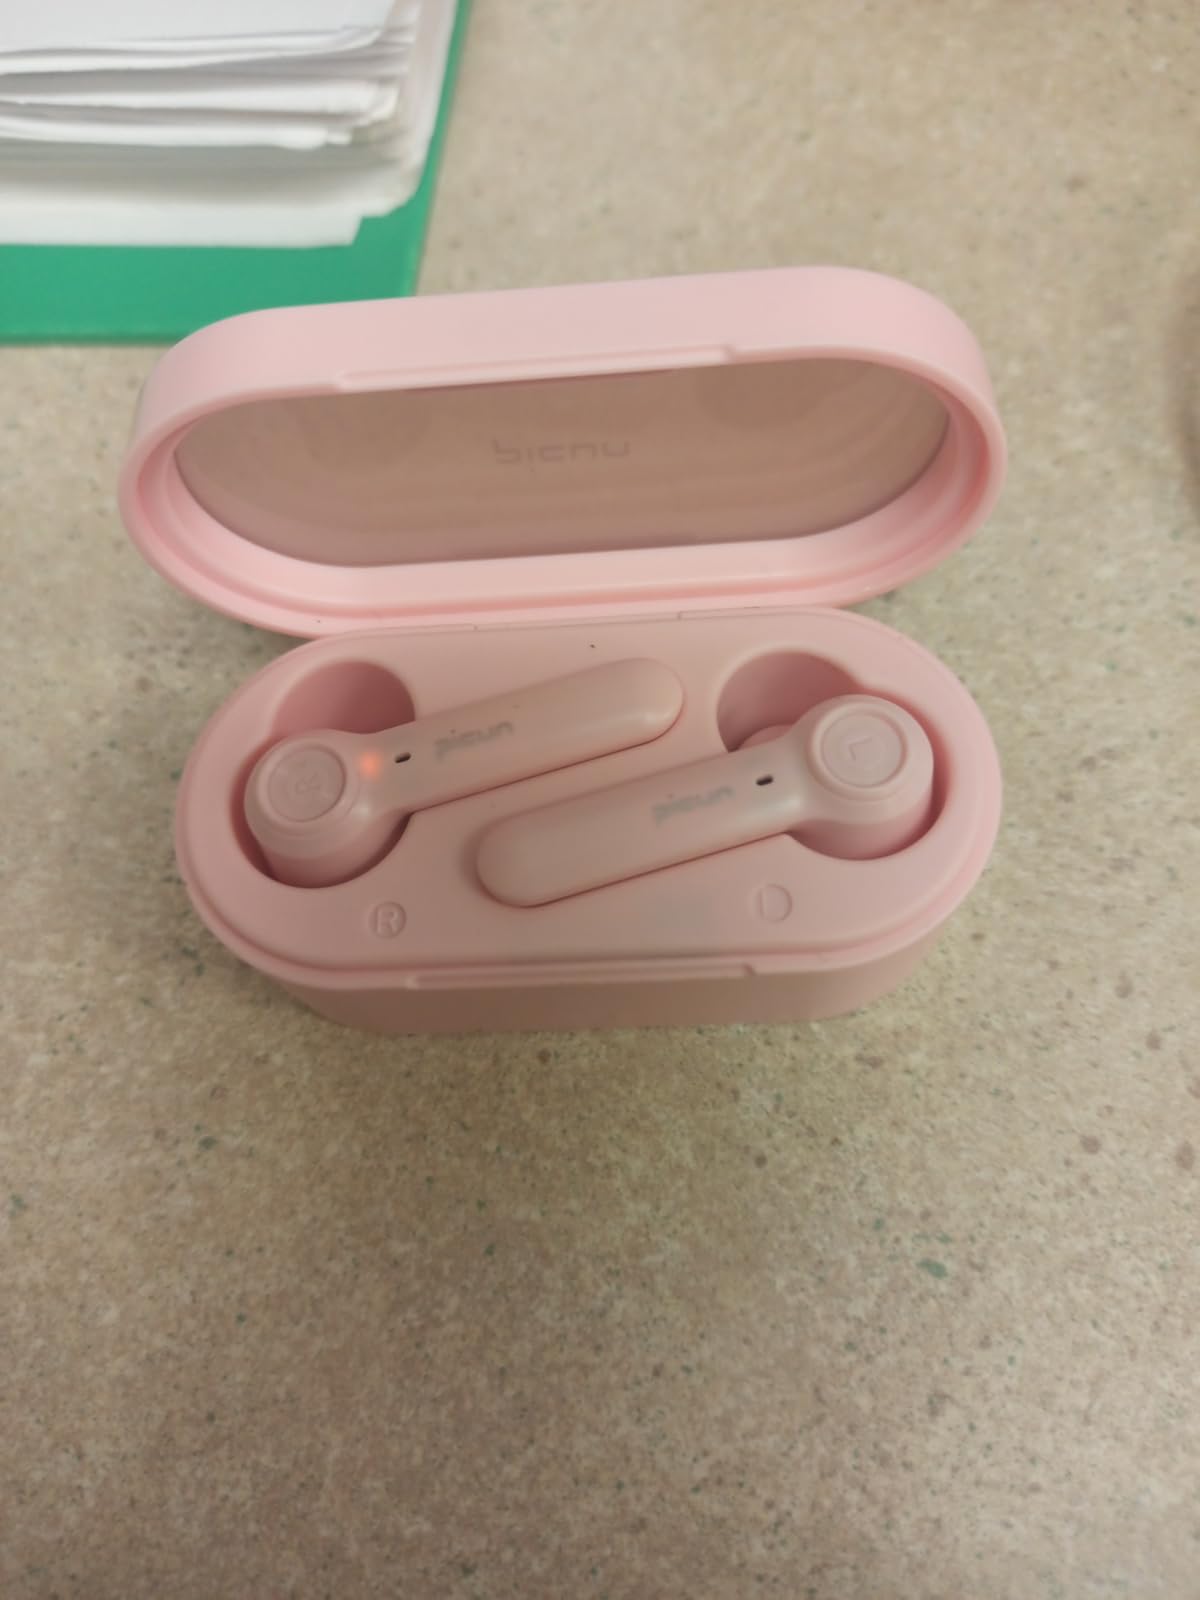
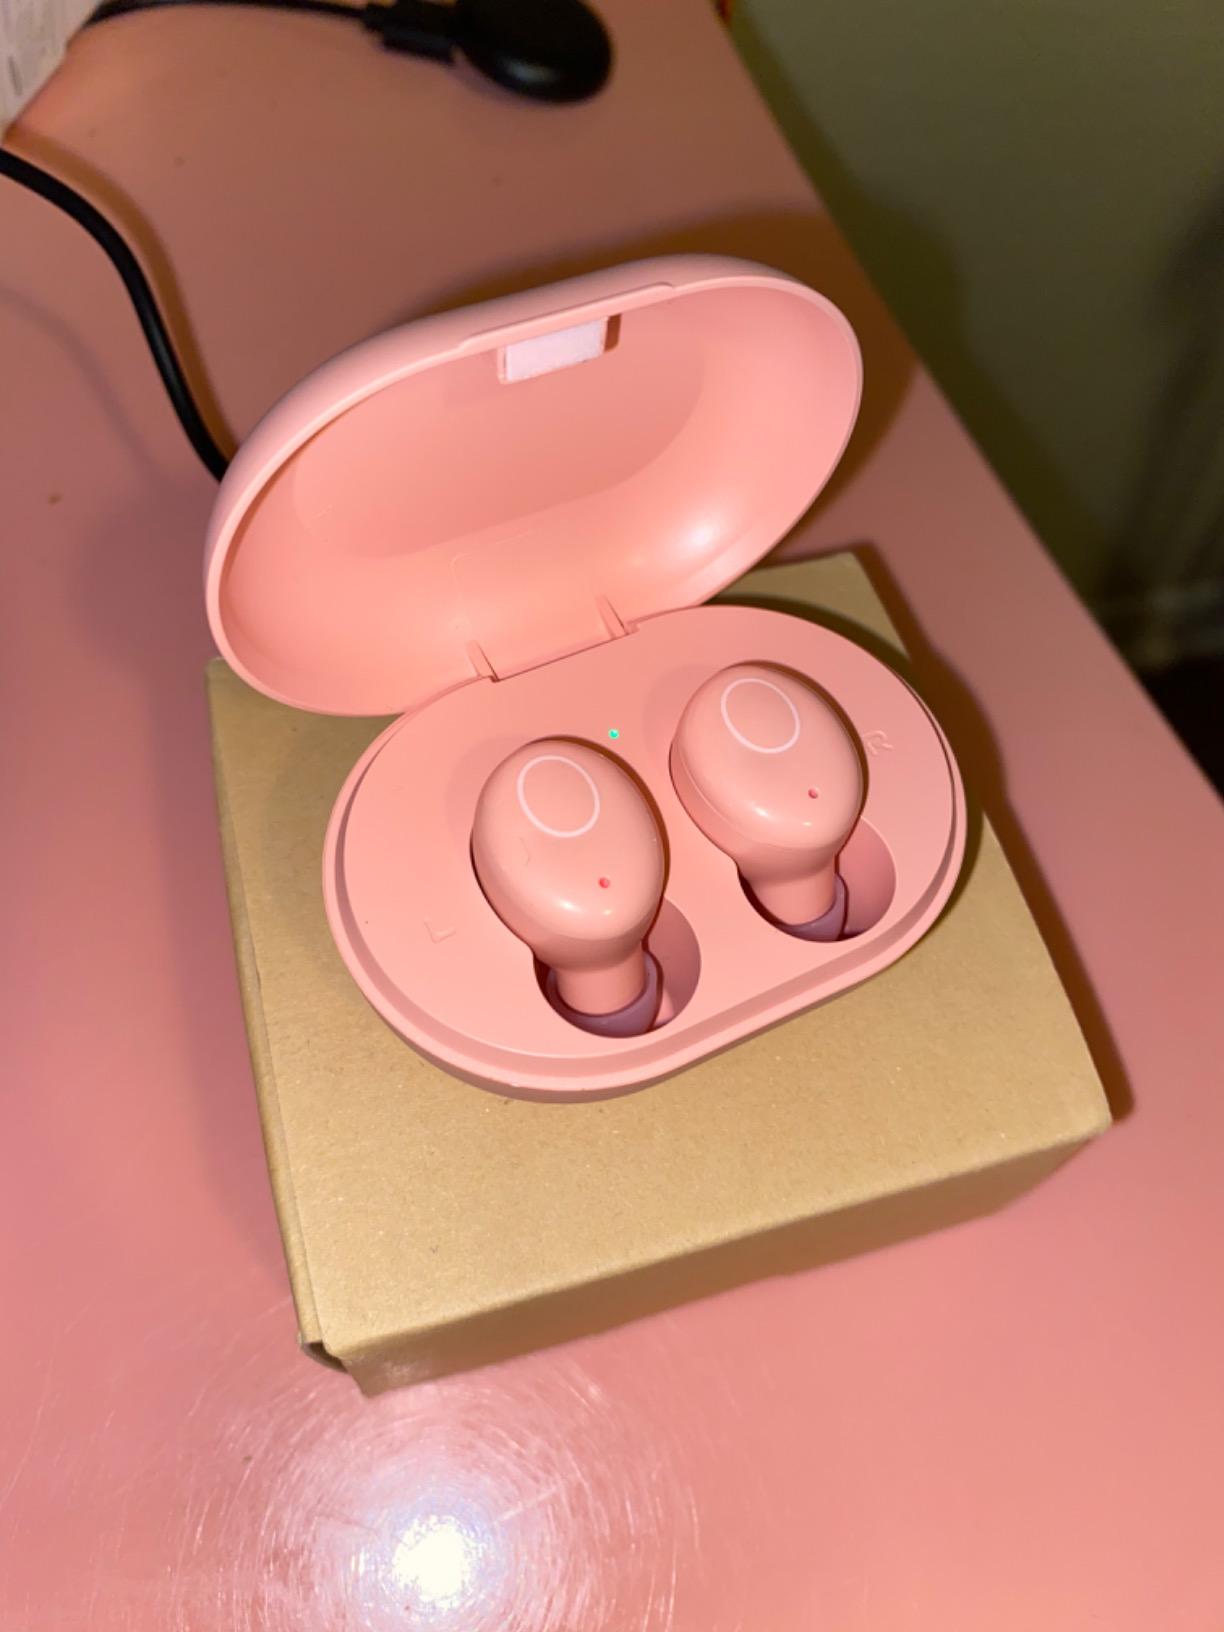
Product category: earbuds
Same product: no